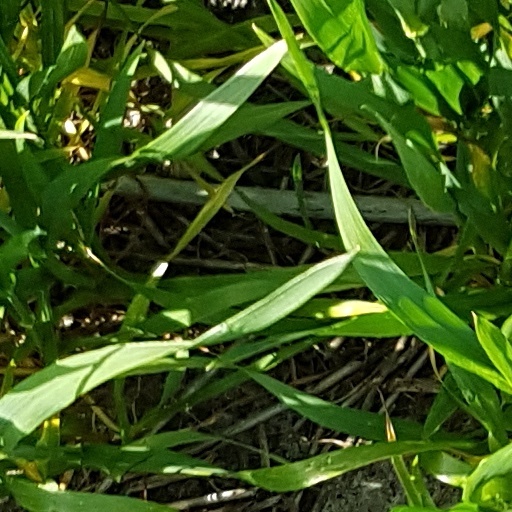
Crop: wheat